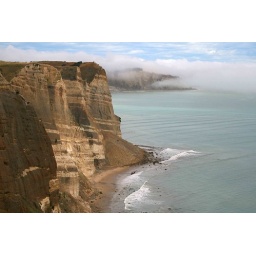
The clouds lifted just in time to get this shot of the coast of New Zealand.